Emily Wants to Play

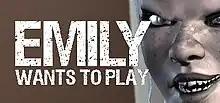

Emily Wants to Play is a 2015 survival horror video game created by Indie developer Shawn Hitchcock. The game was first released for macOS and Windows on December 10, 2015. It was later released for iOS, Android, PlayStation 4, Xbox One, and Oculus Rift in 2016. A sequel titled "Emily Wants to Play Too" was released on December 13, 2017.